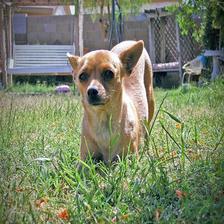
Species: dog
Breed: chihuahua